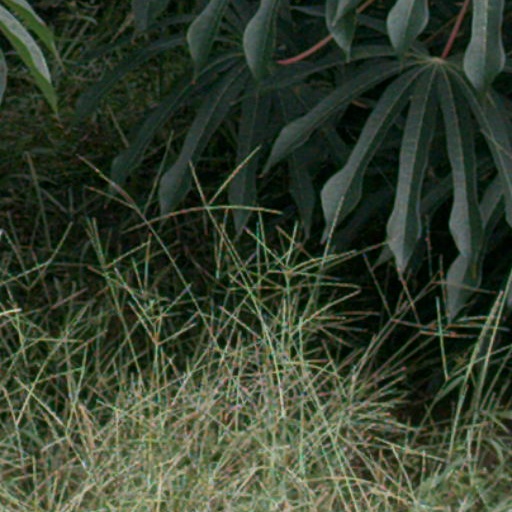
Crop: cassava